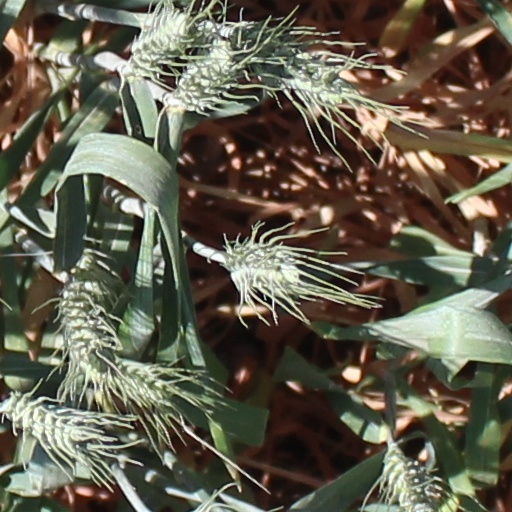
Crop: wheat